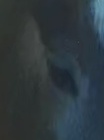
Face region: eyes (orbital_tightening_and_eye_area)
Pain indicator: obviously_present